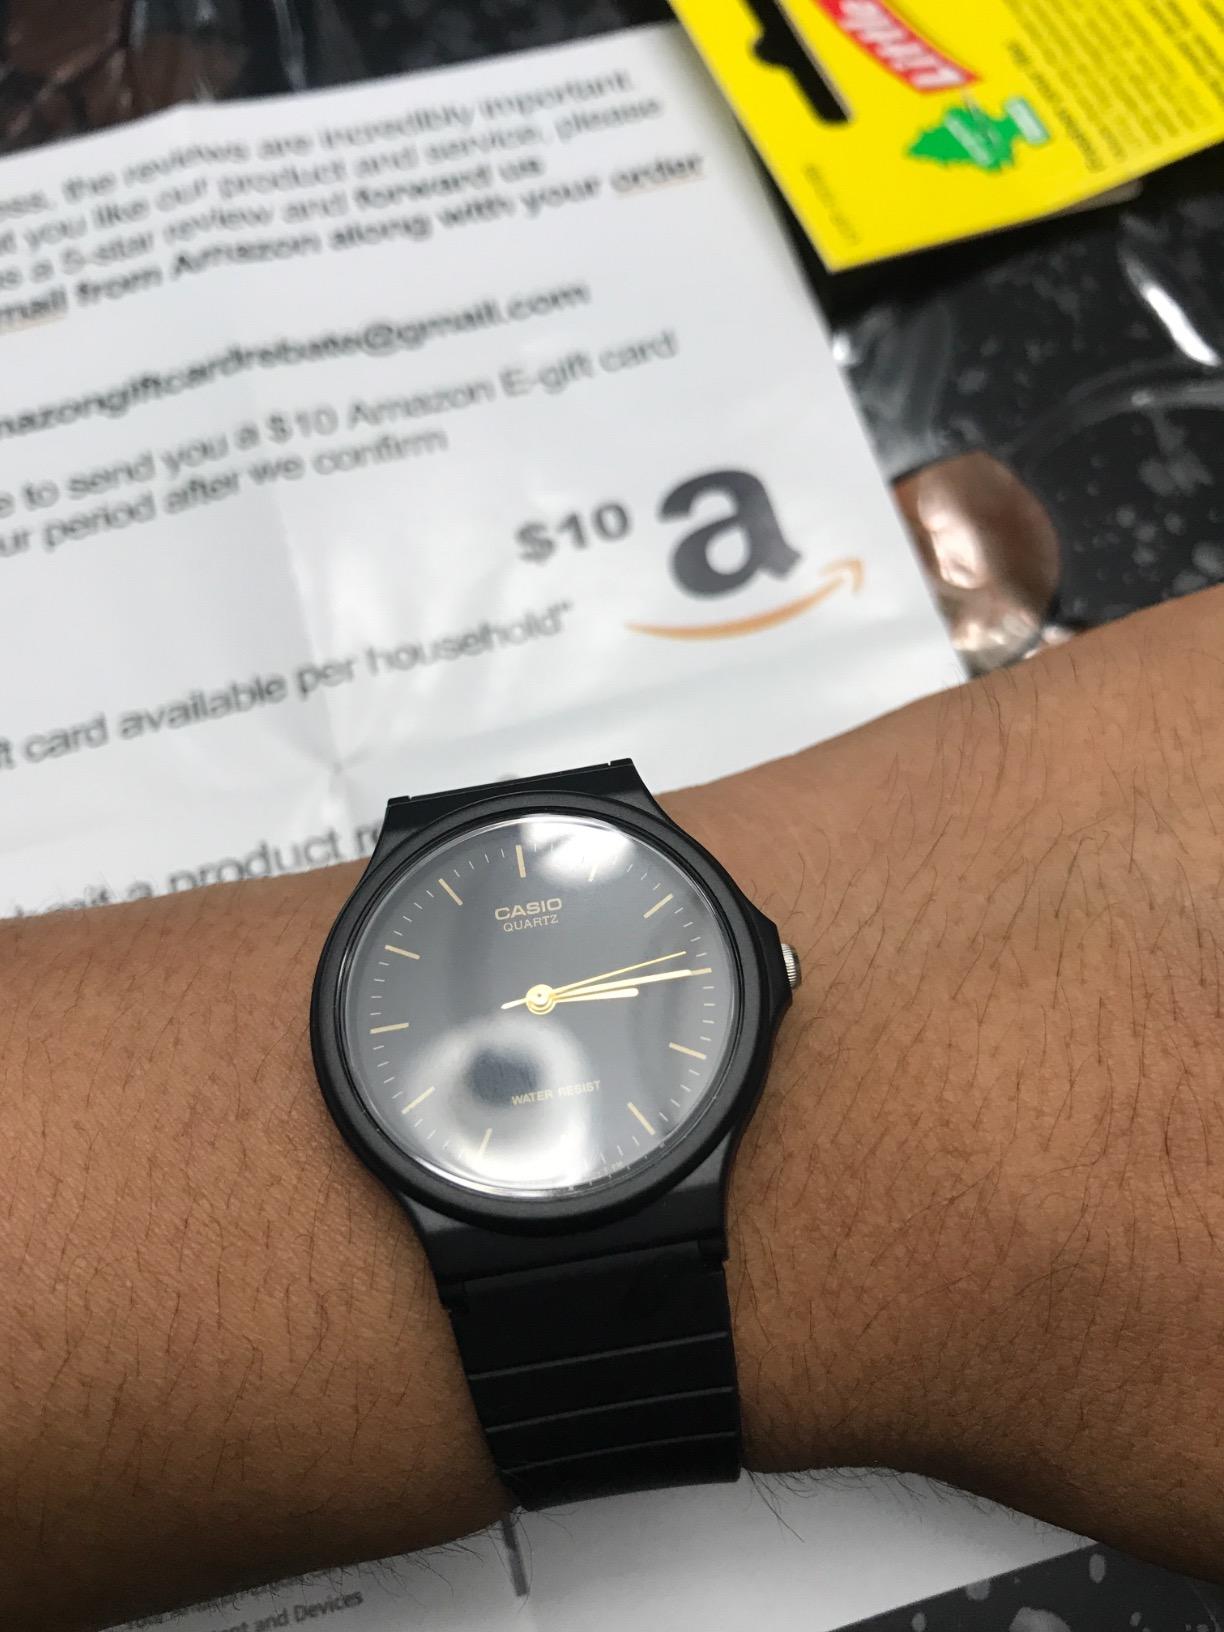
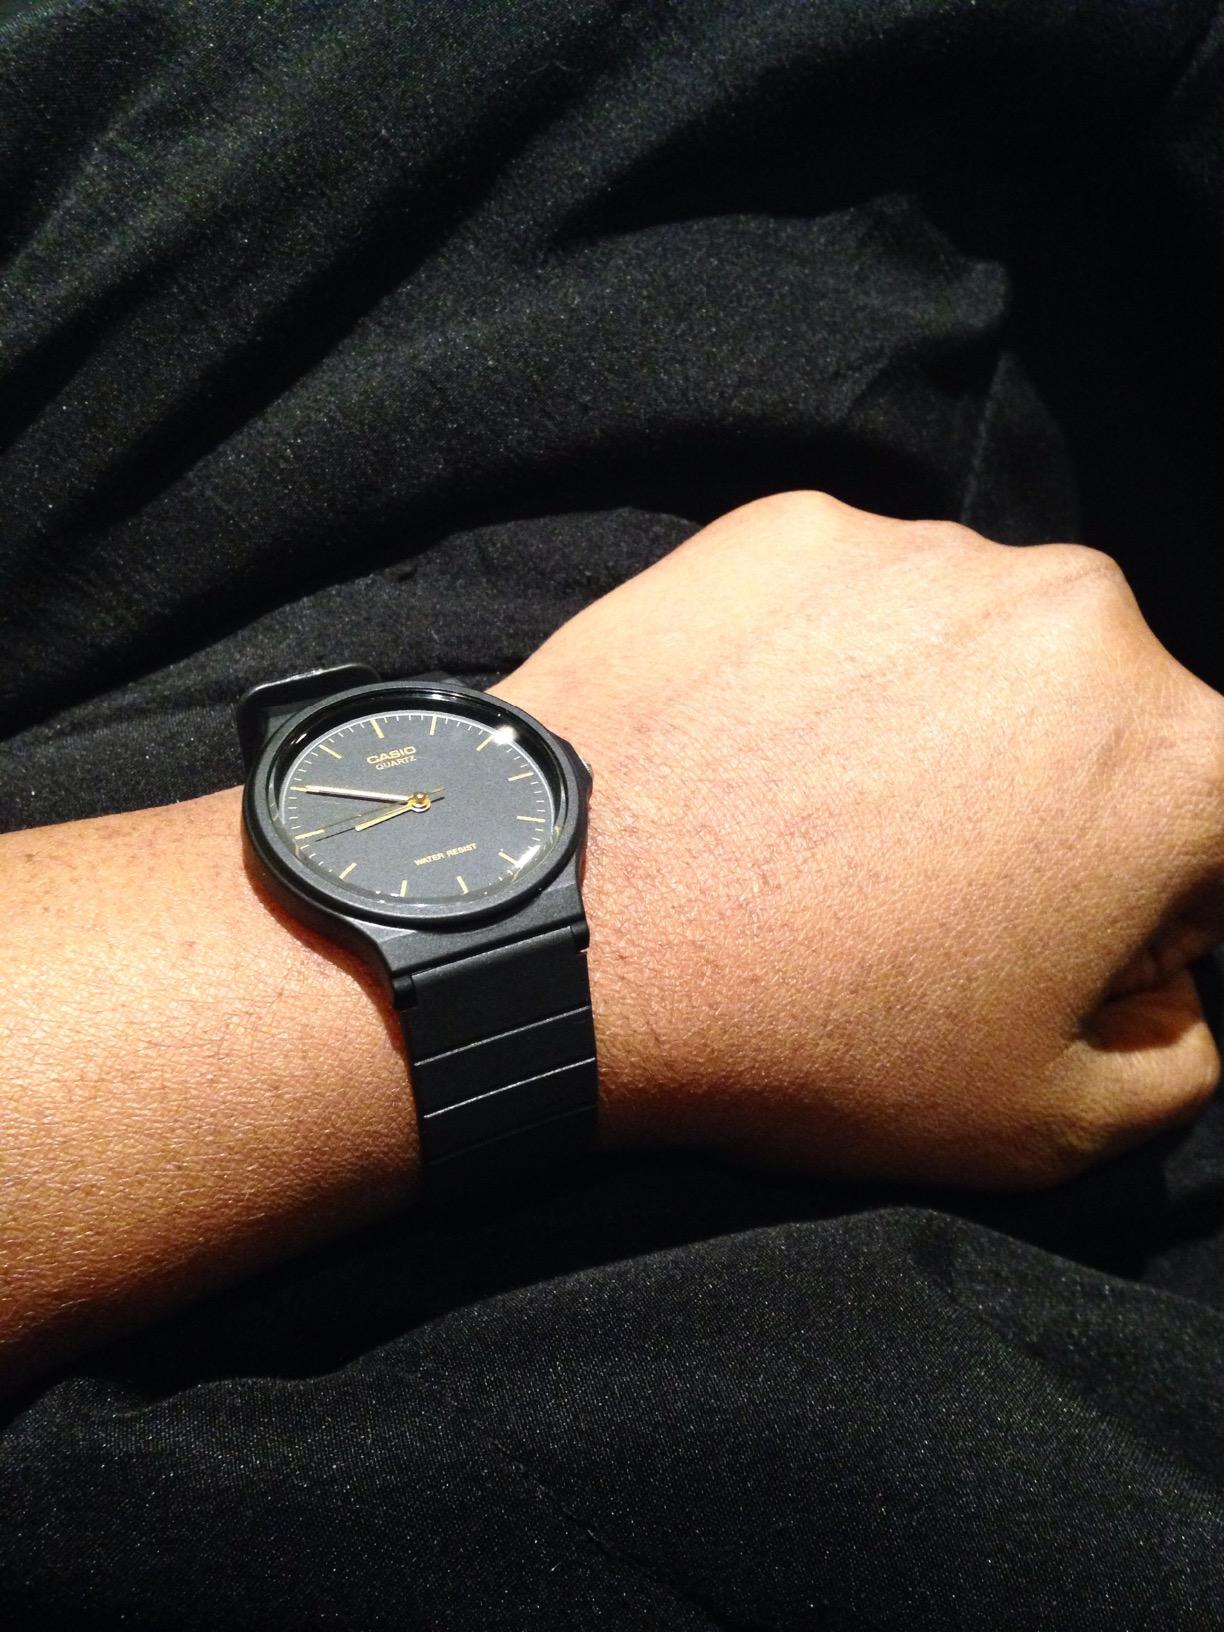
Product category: accessories_watch
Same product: yes